David Vestal

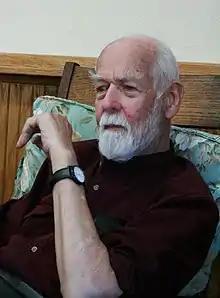
David Vestal lecturing at a photography workshop in Condon, MT.

David Vestal (March 21, 1924 – December 5, 2013) was an American photographer of the New York school, a critic, and teacher.